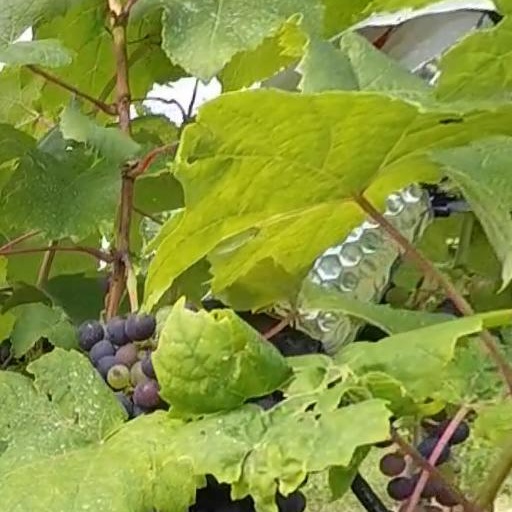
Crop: grape